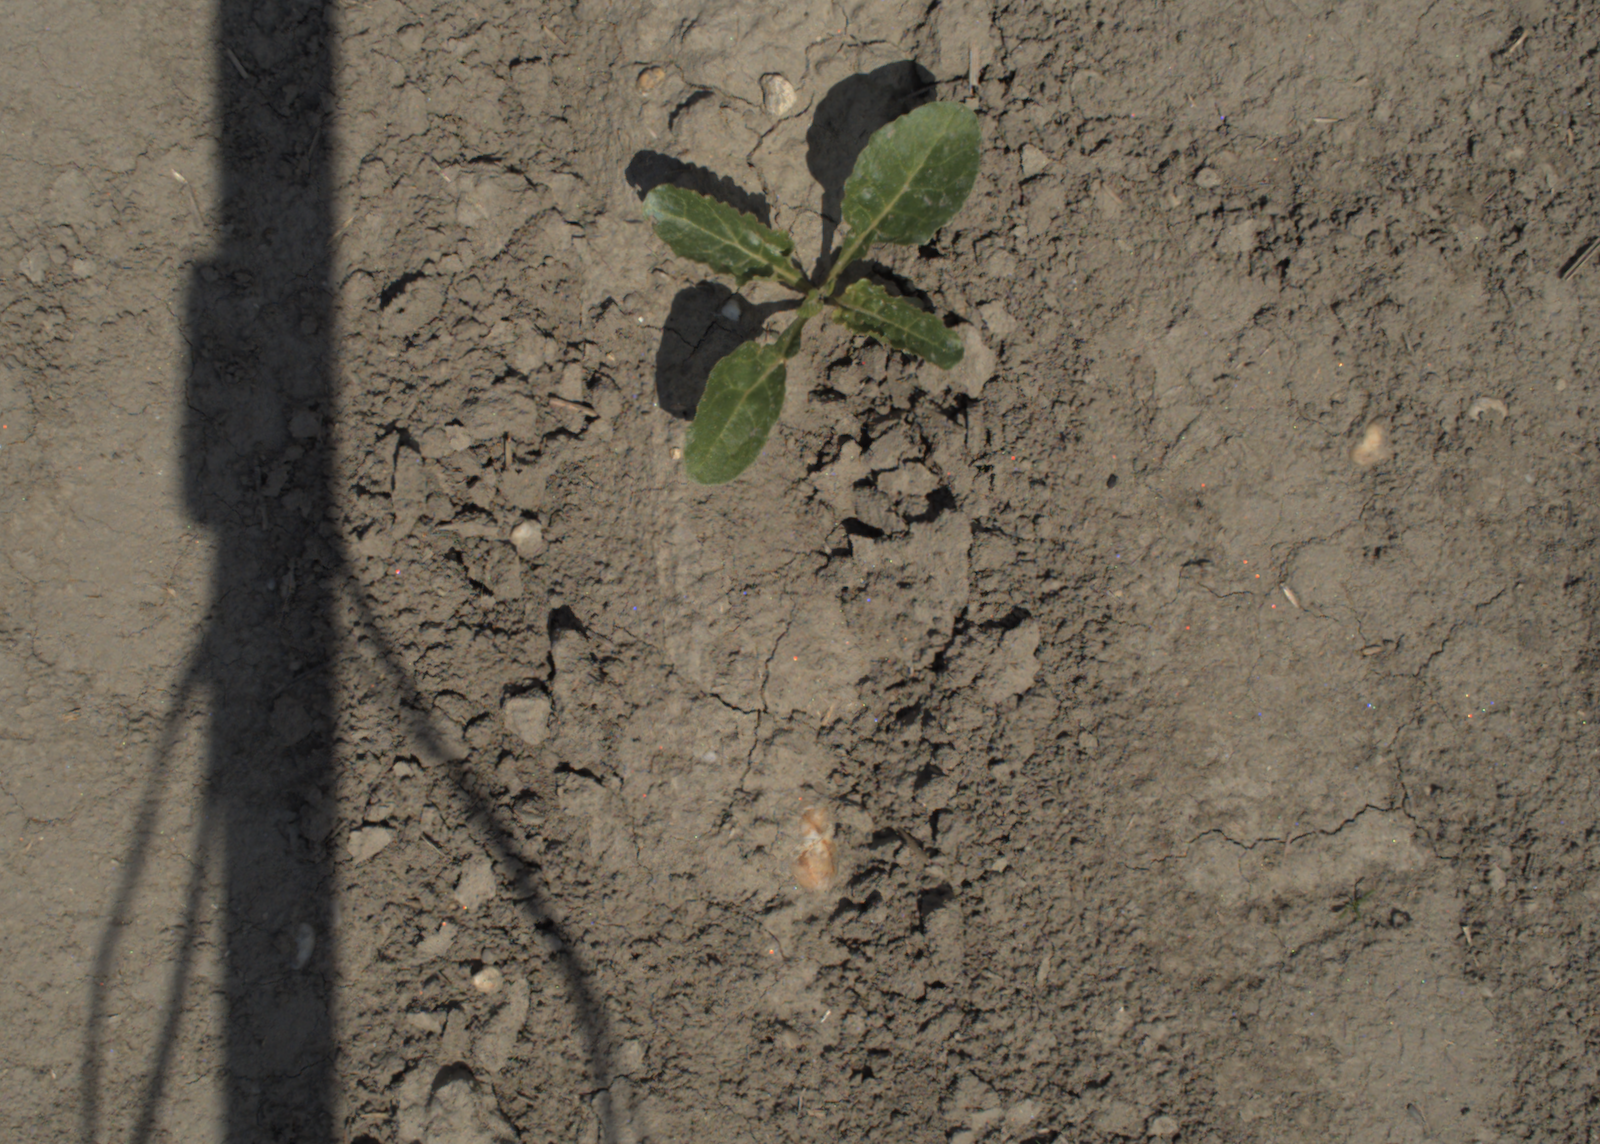
Capture date: 01.06.2021 12:58:45
Weather: mixed
Wind: light
Seeding date: 27.04.2021
Plant canopy height (mm): 888